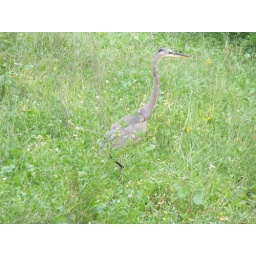
wading great blue heron in the green grass